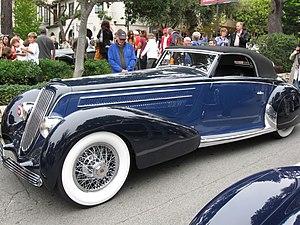
Errett Cord est un homme d'affaires, industriel, et sénateur américain, fondateur de la Cord Corporation en 1929 reconnu en particulier pour avoir construit quelques-unes des voitures américaines de luxe les plus mythiques de l'histoire de l'automobile des années 1930, avec Auburn, Cord Automobile, et Duesenberg....